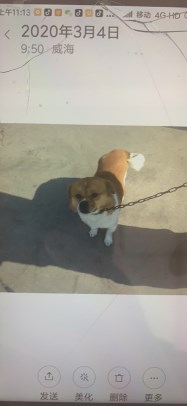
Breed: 3336-n000121-chinese_rural_dog